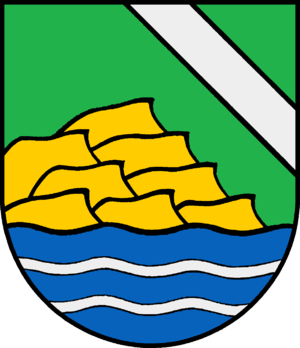
Sønder Løgum
Coat of arms of Sønder Løgum
Sønder Løgum eller Süderlügum er en landsby og kommune beliggende syd for den dansk-tyske grænse på gesten i Sydslesvig. Administrativt hører kommunen under Nordfrislands kreds i den tyske delstat Slesvig-Holsten. Kommunen samarbejder på administrativt plan med andre kommuner i omegnen i Sydtønder kommunefællesskab. Landsbyen er sogneby i Sønder Løgum Sogn. Sognet lå i, da området tilhørte Danmark.